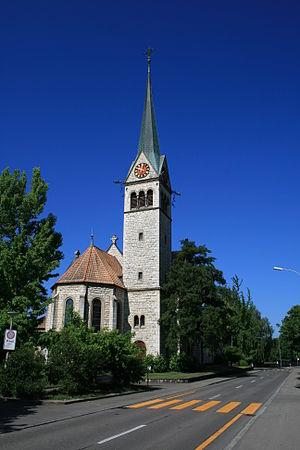
Église de Saint-Sebastien